Boma, Democratic Republic of the Congo

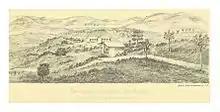
View to the north from Boma, 1889

Boma is a port town on the Congo River, some upstream from the Atlantic Ocean, in the Kongo Central Province of the Democratic Republic of the Congo (DRC), adjacent to the border with Angola. It had an estimated population of 162,521 in 2012.